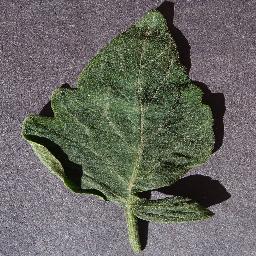
Label: Tomato___healthy